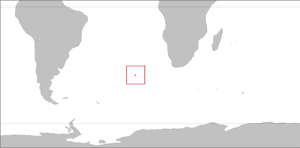
Le Râle atlantis est une espèce d'oiseaux de la famille des Rallidae, la seule du genre Atlantisia. Pesant de 34 à 49 g et d'une longueur de 13 à 15,5 cm, il est endémique de l'île Inaccessible dans l'archipel Tristan da Cunha, en Atlantique Sud.